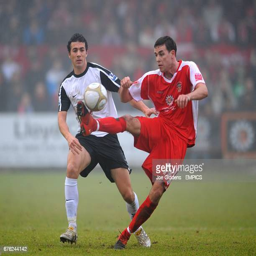
football player and battle for the ball